Chayagasaka Station

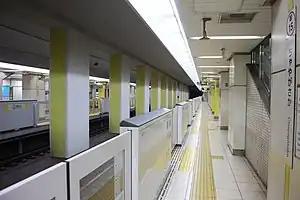

is a railway station in Chikusa-ku, Nagoya, Aichi Prefecture, Japan.